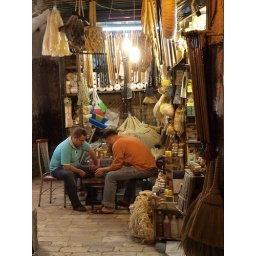
Came across these market stall holders, engrossed in backgammon late at night, long after most customers had gone home